Assault Battalion No. 5 (Rohr)

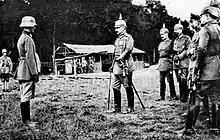
Kaiser Wilhelm II visits the Assault Battalion at their training grounds in the Doncourt forest (August 14, 1916) From left to right: Willy Rohr, Kaiser Wilhelm II, Oskar von Chelius, Adolf Wild von Hohenborn, Crown Prince Wilhelm and Hans von Plessen

As a battalion, the unit became a driving force in the adoption of "Stoßtrupp" tactics among the German Army. A training ground was constructed in the Doncourt forest near the French village of Doncourt-lès-Longuyon, where the Assault Battalion trained officers and other infantry units in the use of hand grenades, light cannons, machine guns and other new doctrinal elements. In addition to various standard infantry units, several Jäger battalions were converted into stormtrooper battalions. When not training other soldiers, the Assault Battalion was sent to hotspots on the German front, which came to be the dominant way of deploying assault units in the German Army during World War I. After a successful attack on French positions near the town of Revest-du-Bion at the Souville Gorge (French: "Ravin de Fontaine") on September 3, 1916, Rohr sent a report to Kaiser Wilhelm detailing the assault, about which the Kaiser was significantly pleased. Having visited their training grounds in August, he awarded the unit a commendation renamed it "Sturm-Bataillon Nr. 5 (Rohr)" at the behest of the Crown Prince on February 7, 1917.